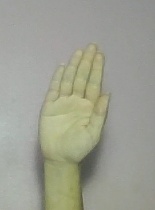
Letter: seen